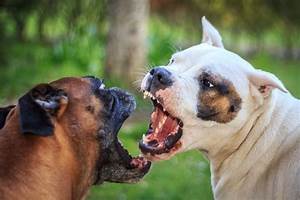
Label: dog